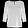
Label: Shirt